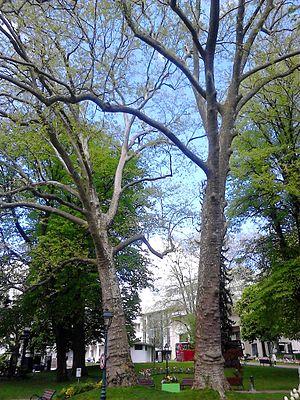
Deux arbres séculaires dans le parc floral des Thermes à Aix-les-Bains (73).
Le parc floral des thermes, aussi appelé parc de verdure ou theâtre de verdure, est un espace vert situé en France sur le territoire de la commune d'Aix-les-Bains dans le département de la Savoie en région Auvergne-Rhône-Alpes.